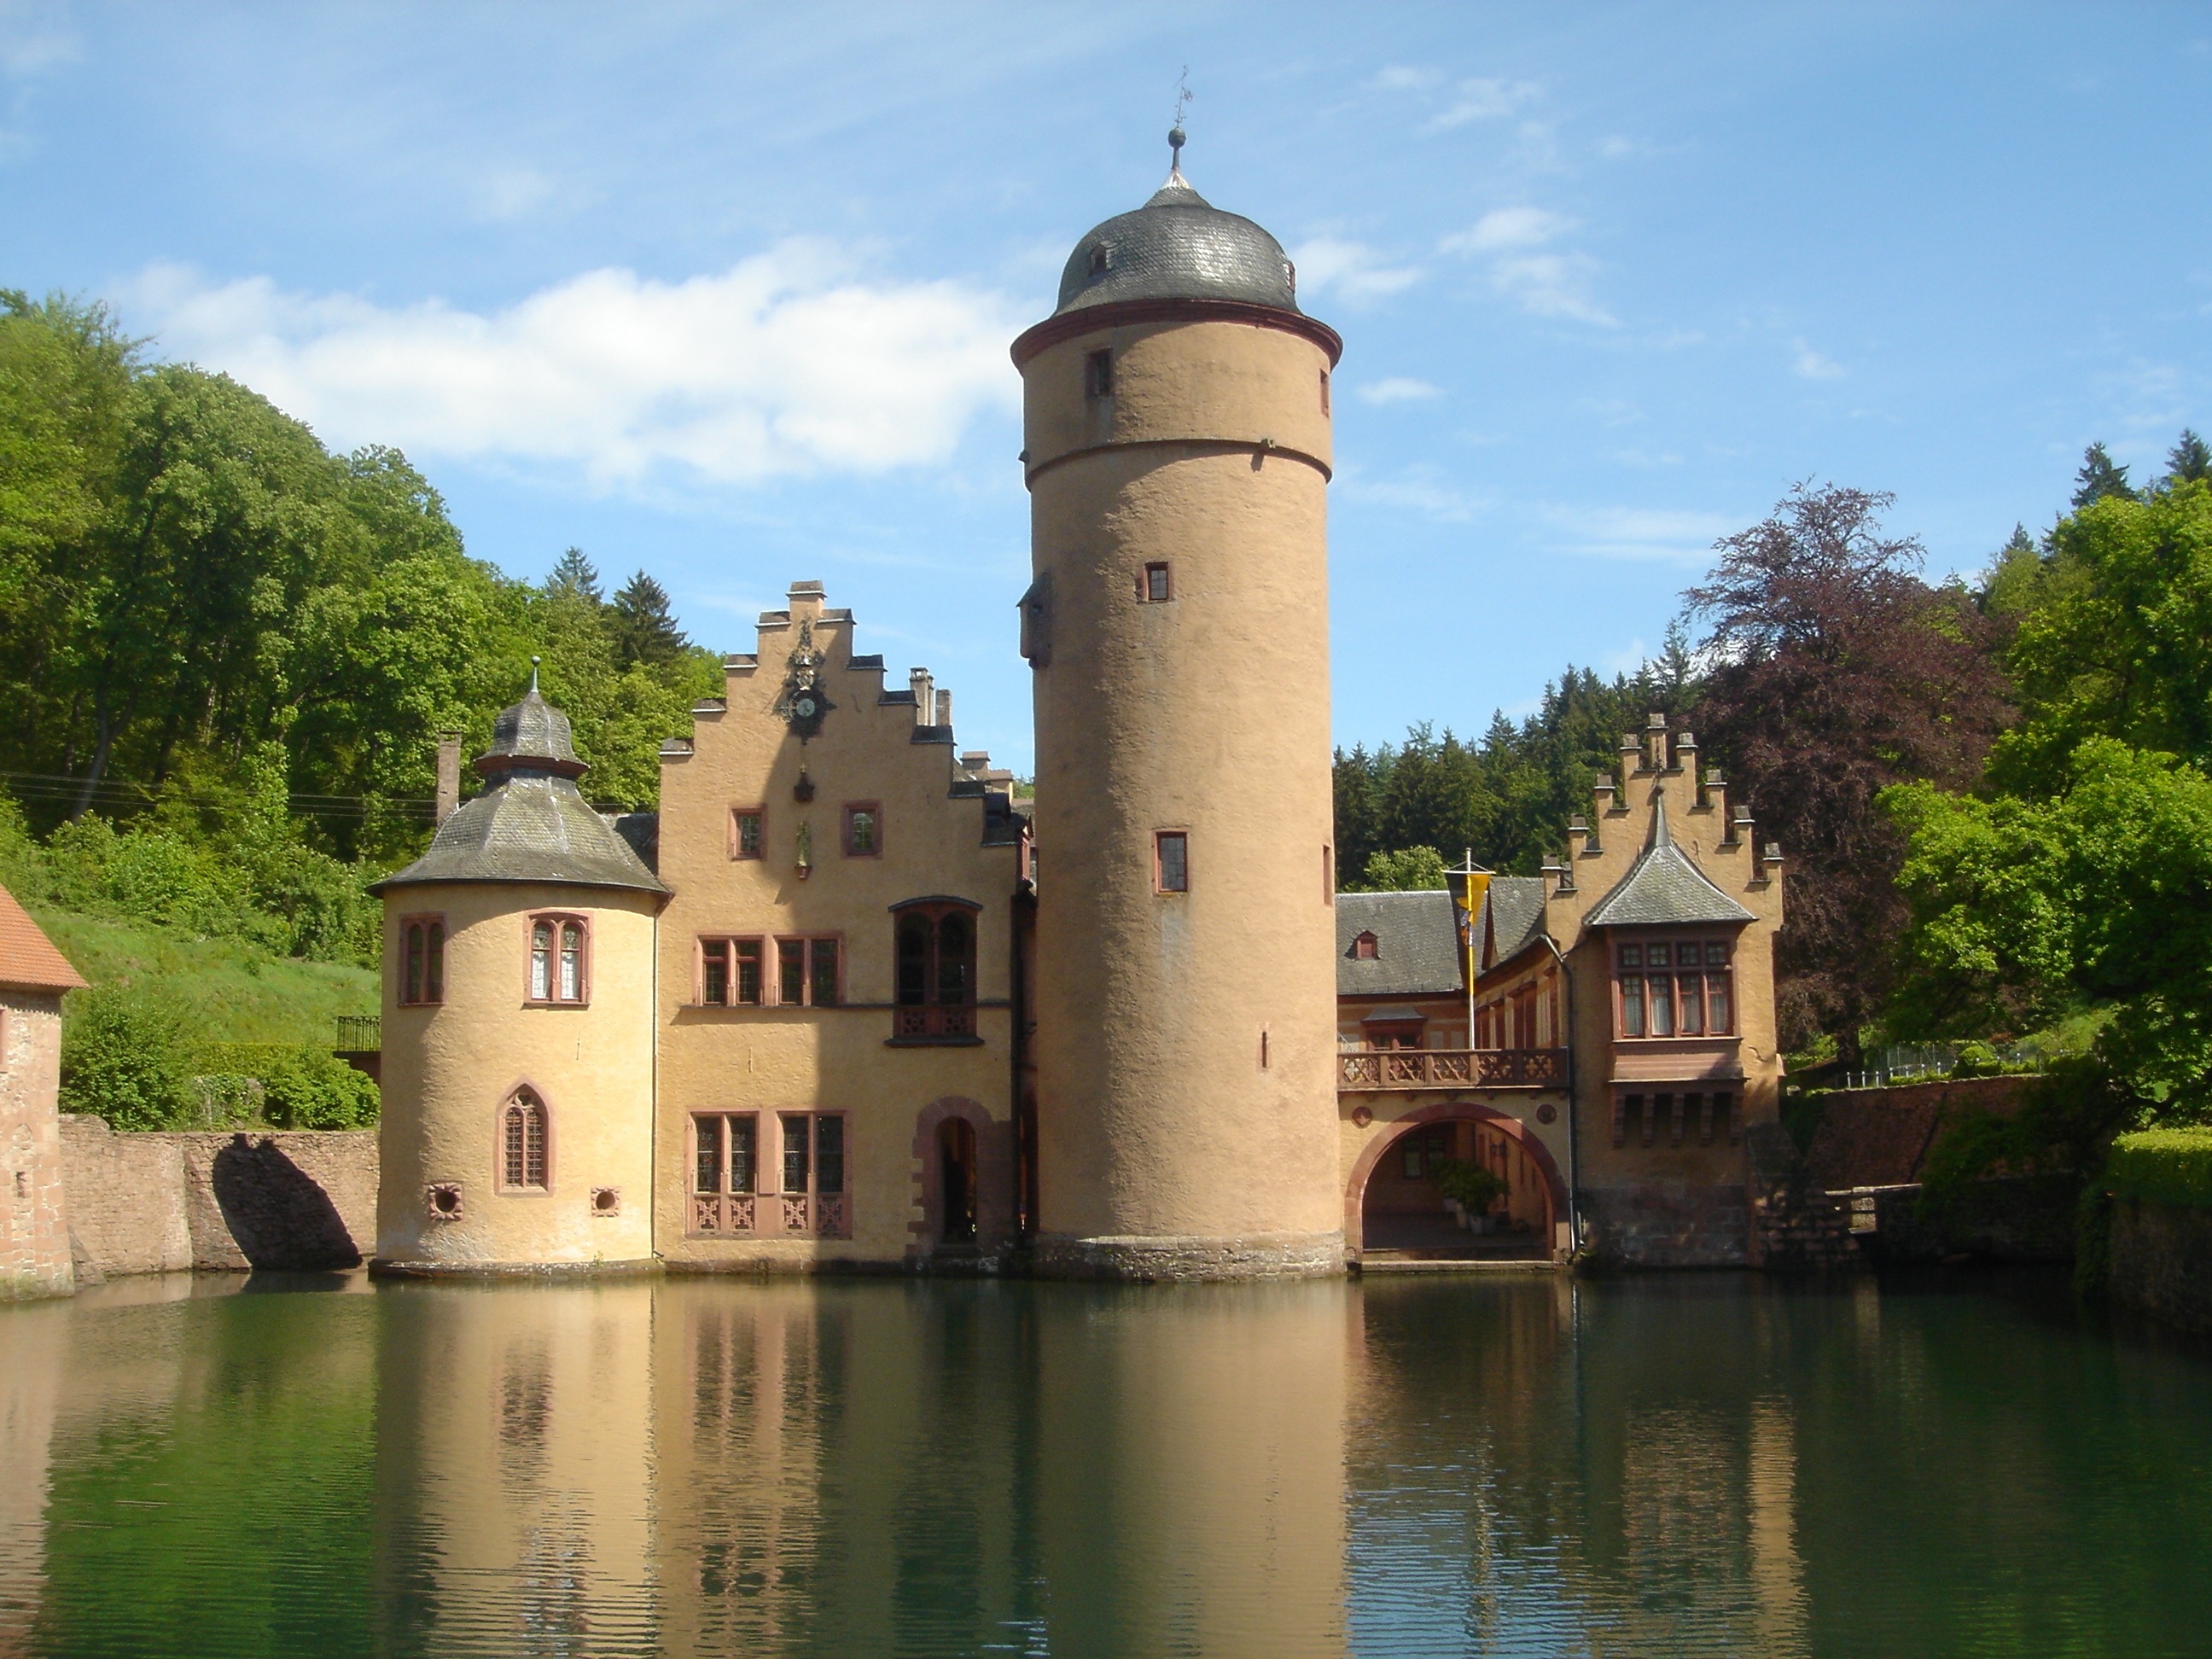
lake, building, chateau, tower, castle, waterway, places of interest, monastery, moat, moated castle, spessart, mespelbrunn, wasserschloss mespelbrunn, schlo mespelbrunn, water castle